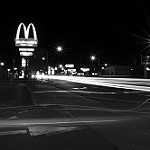
Label: street